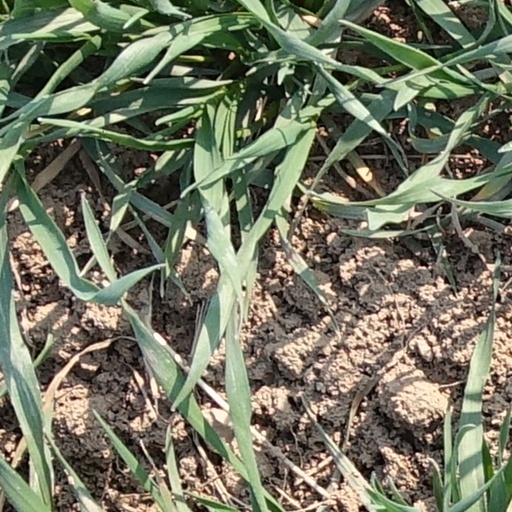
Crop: wheat